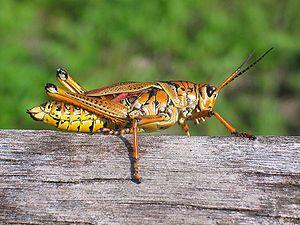
Romalea microptera, unique représentant du genre Romalea, est une espèce d'insectes orthoptères de la famille des Romaleidae.
L’évolution des comportements de défenses anti-prédation s’illustre par de nombreux mécanismes évolutifs et joue un rôle important dans la dynamique des populations proies-prédateurs.
Cette page a pour objet de présenter un arbre phylogénétique des insectes Orthoptera, c'est-à-dire un cladogramme mettant en lumière les relations de parenté existant entre leurs différents groupes, telles que les dernières analyses reconnues les proposent. Ce n'est qu'une possibilité, et les principaux débats qui subsistent au sein de la communauté scientifique sont brièvement présentés ci-dessous, avant la bibliographie.